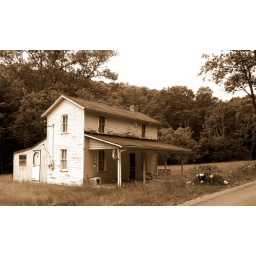
Saw this old house on a 1-lane road in West Virginia.